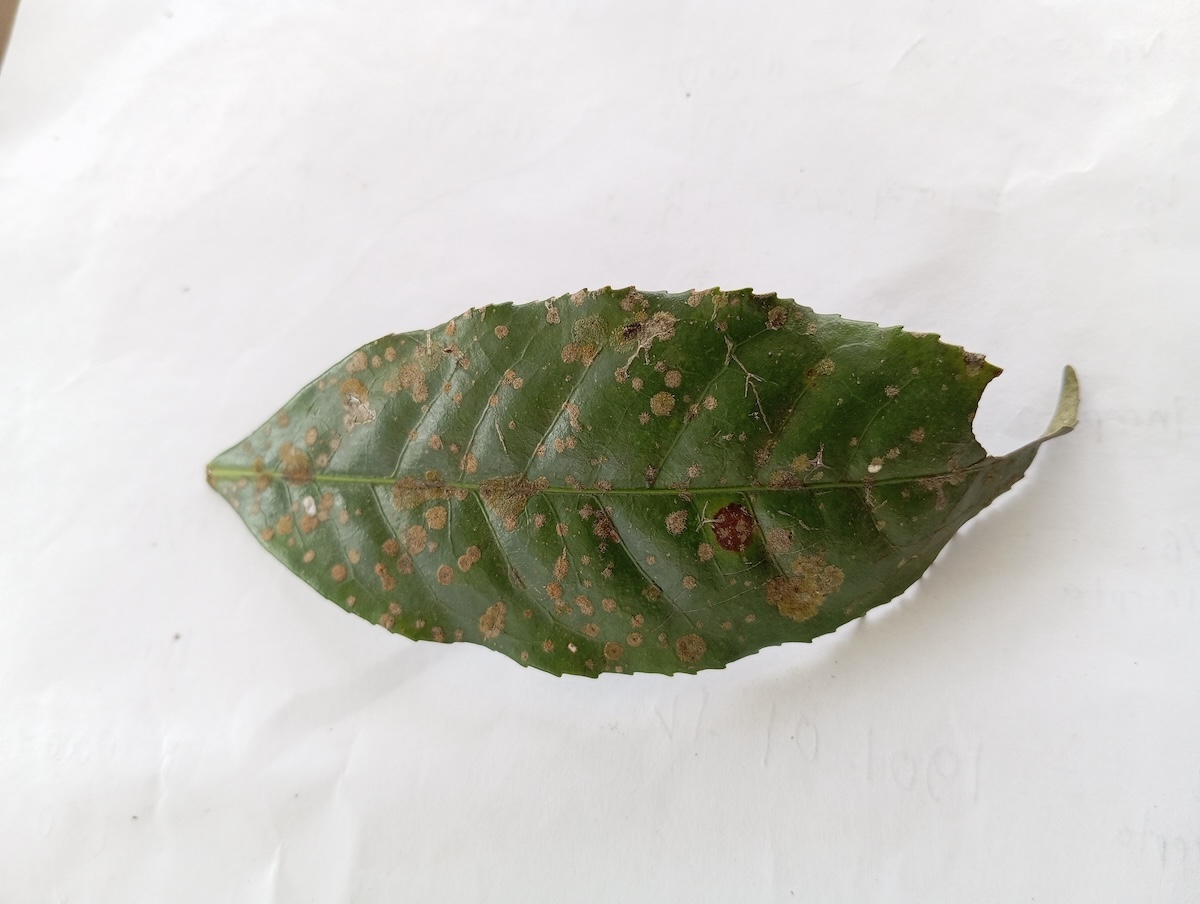
Label: Tea algal leaf spot